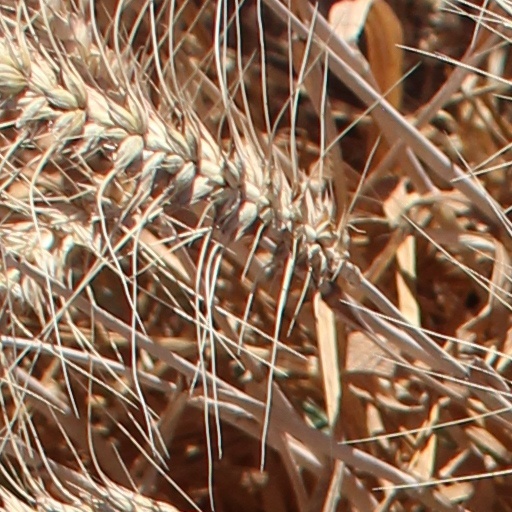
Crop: wheat